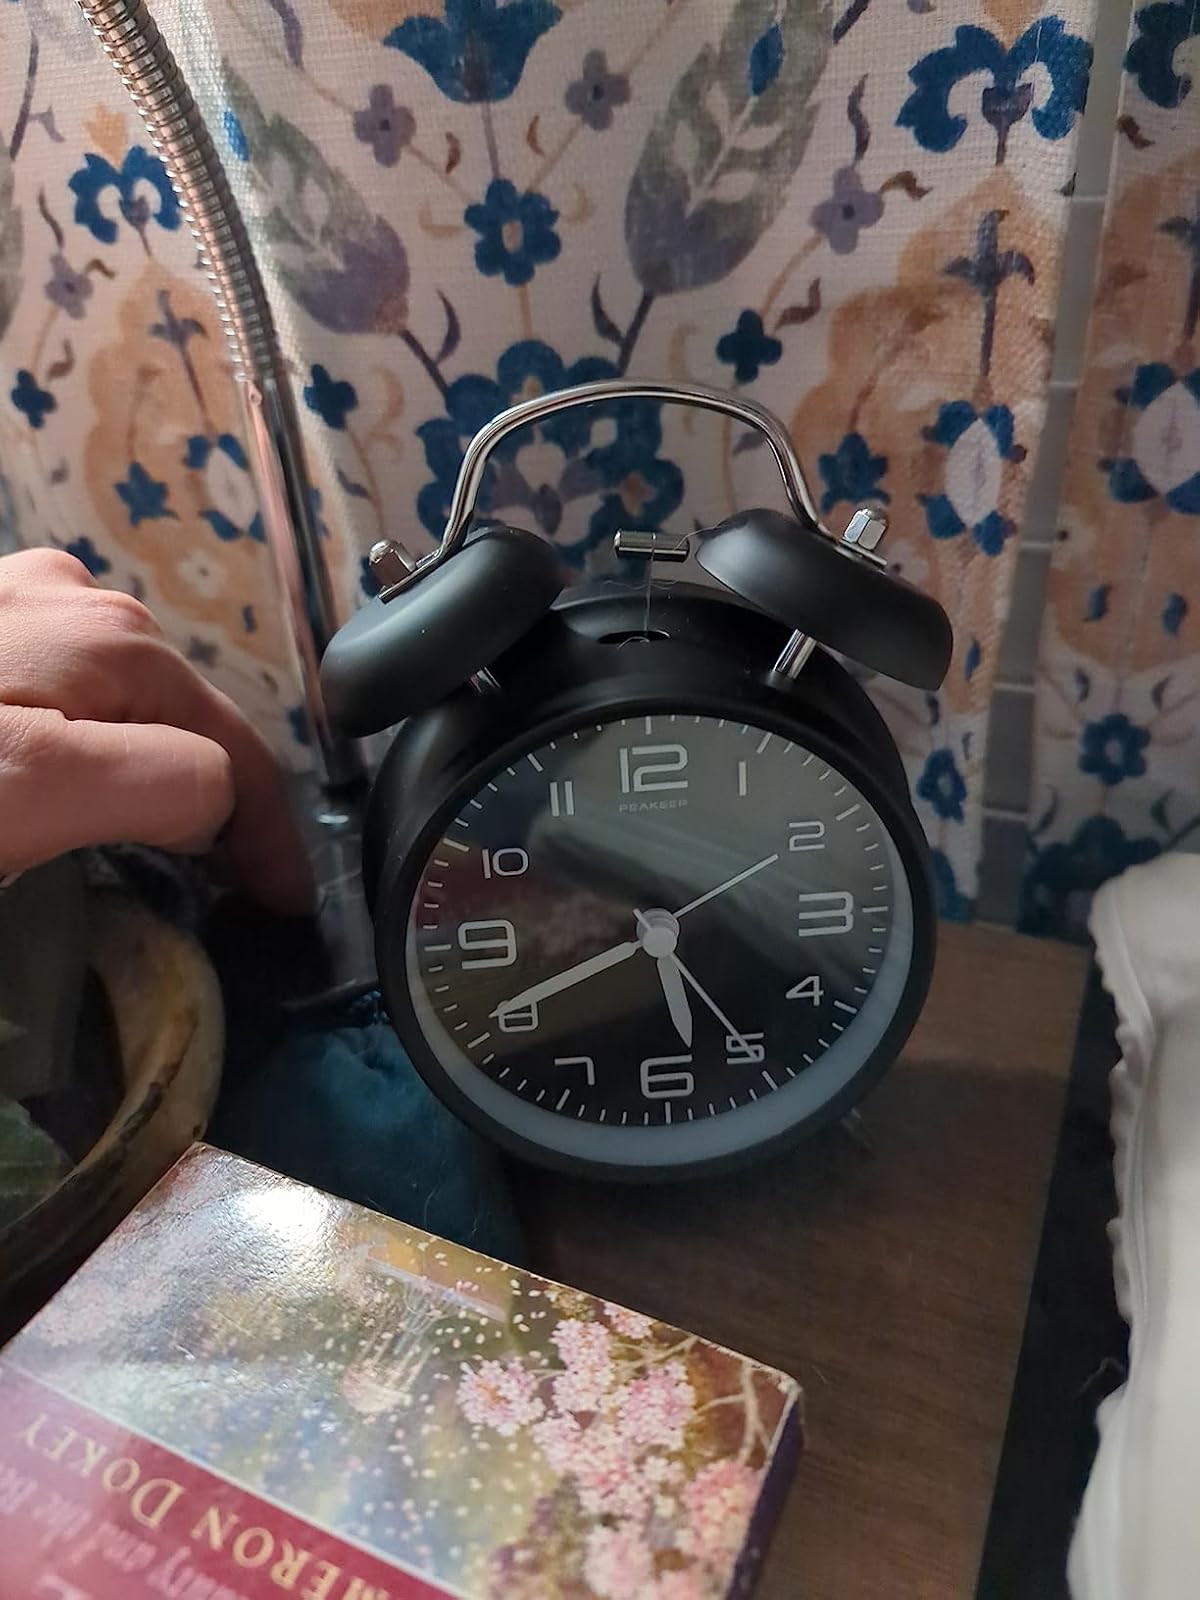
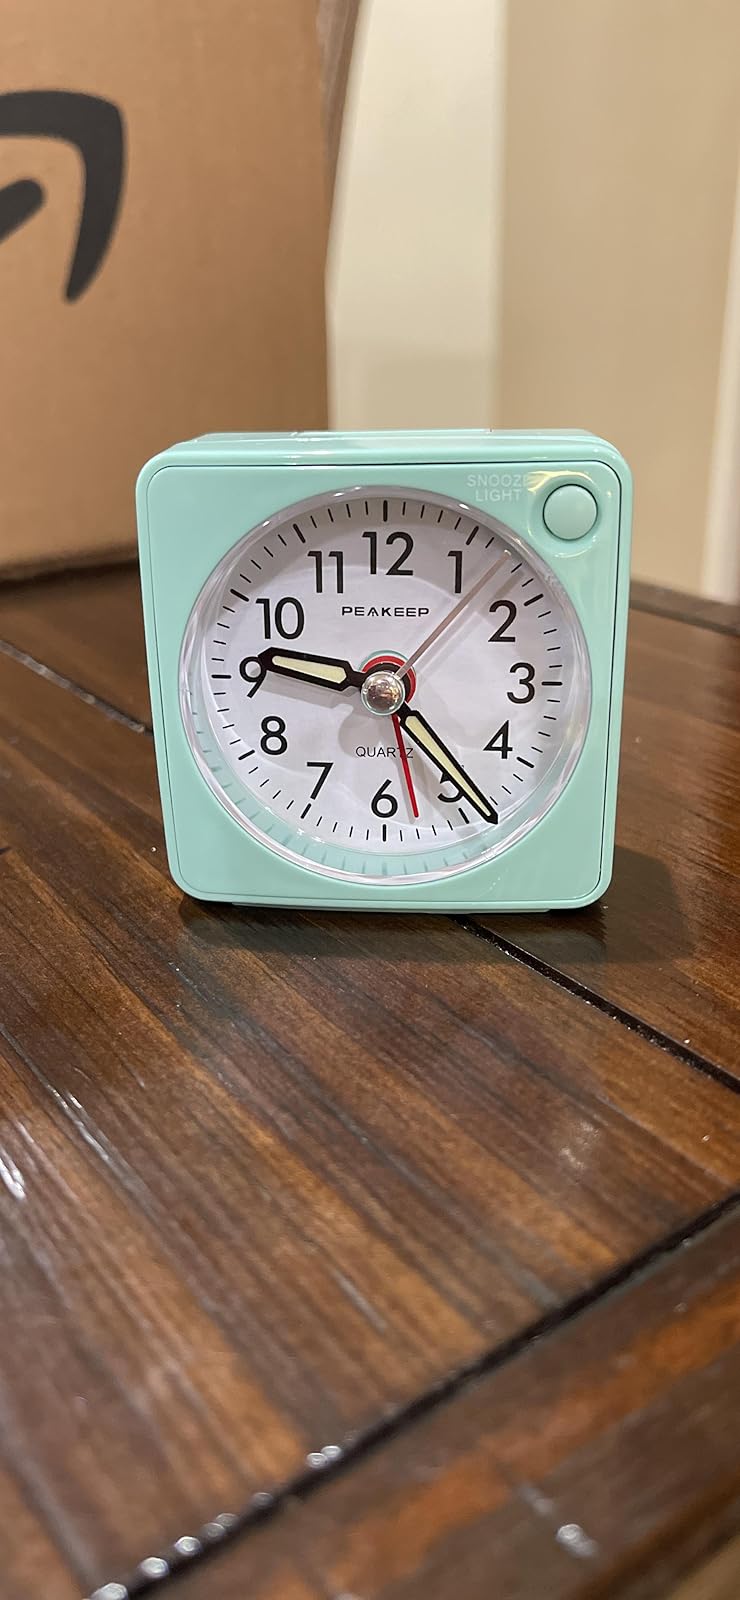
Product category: clock
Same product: no